La ciénaga (film)

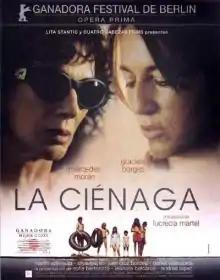
Theatrical release poster

La ciénaga is a 2001 drama film written and directed by Lucrecia Martel in her feature directorial debut. The film stars an ensemble cast featuring Graciela Borges, Mercedes Morán, Martín Adjemián and Daniel Valenzuela.